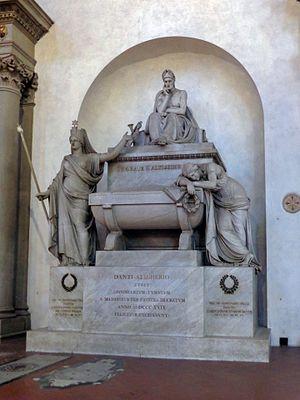
Le cénotaphe de Dante Alighieri est un monument funéraire dédié à sa mémoire ; il est situé sur le côté droit de la nef de la basilique Santa Croce de Florence, entre la deuxième et la troisième travée, près d'autres monuments funéraires dédiés aux grands hommes toscans.
Stefano Ricci est un sculpteur italien néoclassique.